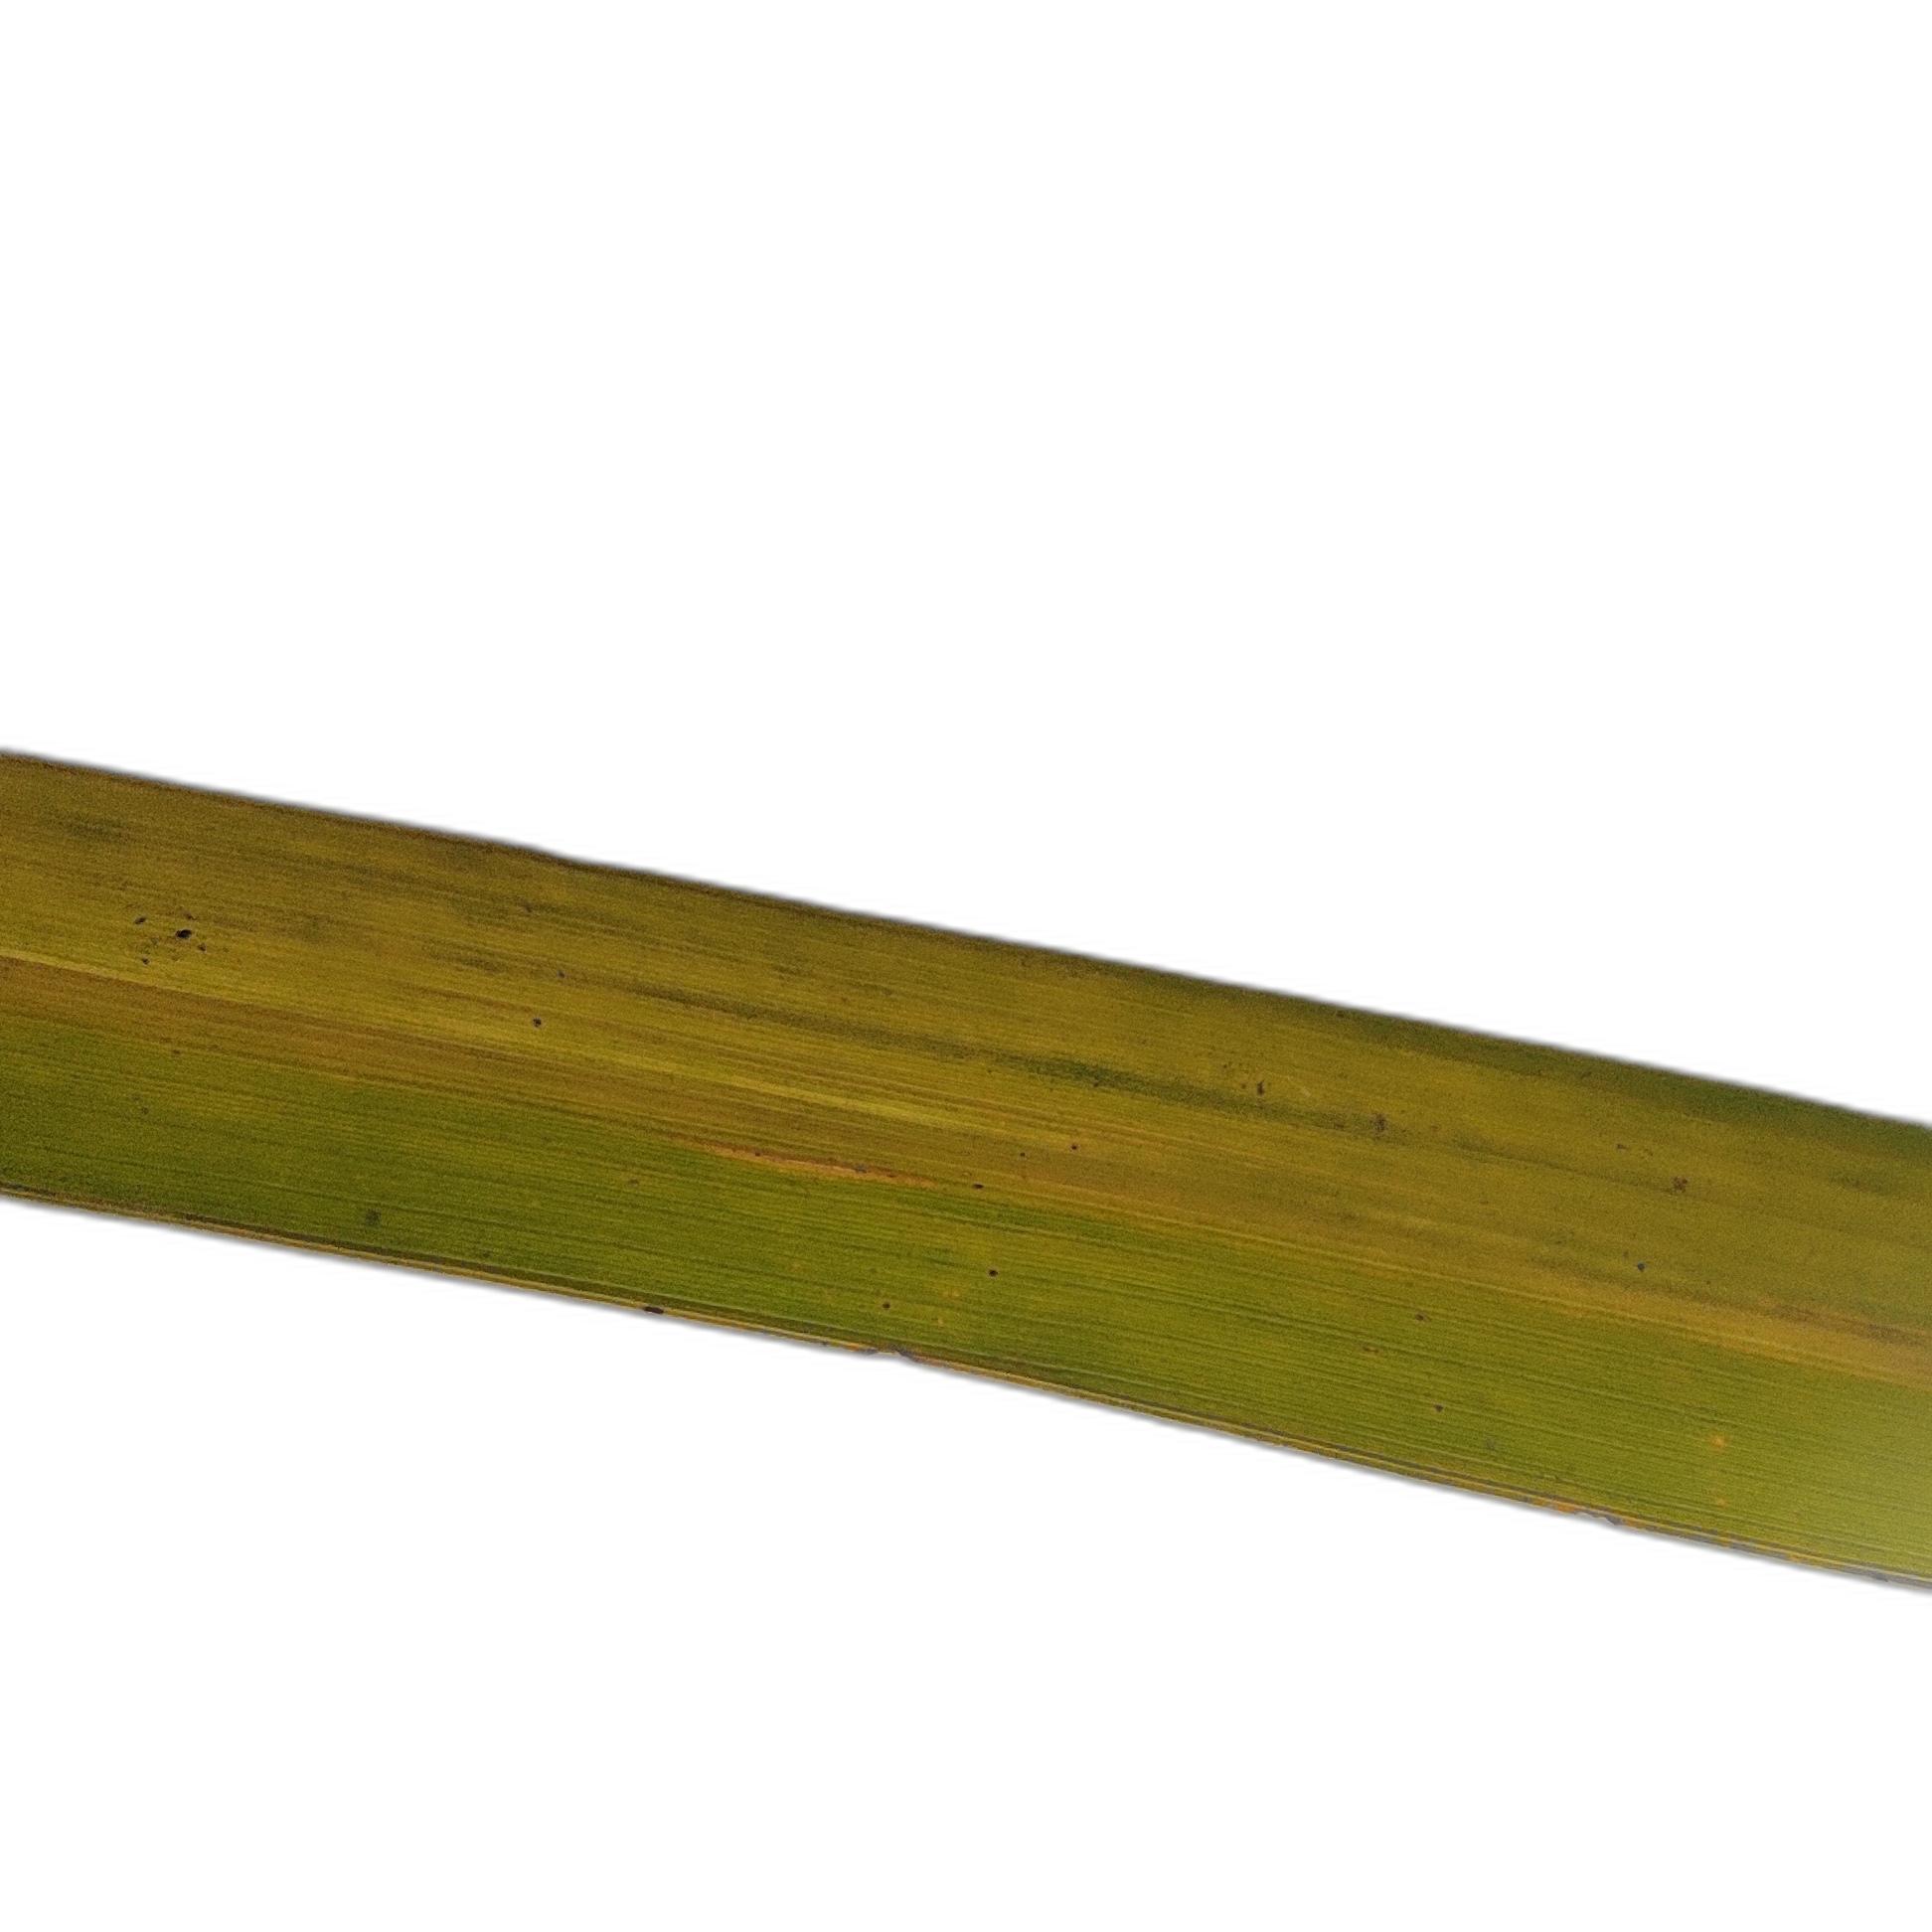
Label: Rice Tungro